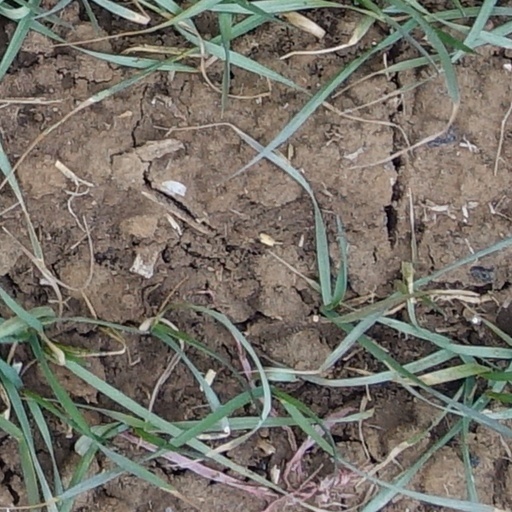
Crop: wheat